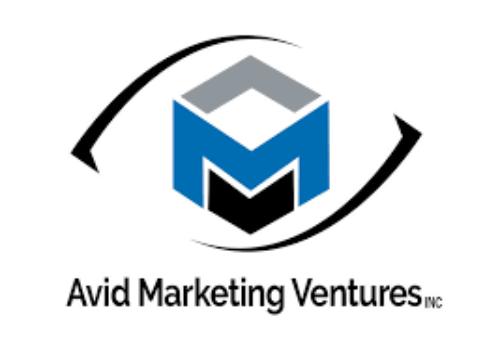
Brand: Avid
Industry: Necessities